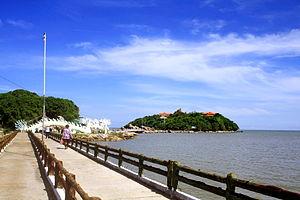
Trần Văn Thời est un district de la province de Cà Mau dans le delta du Mékong au sud du Viêt Nam.